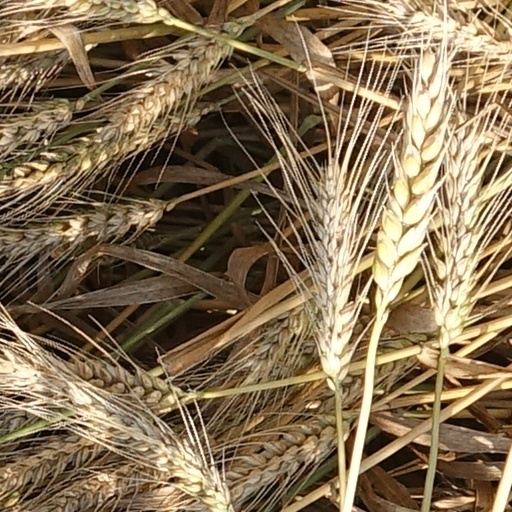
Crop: wheat